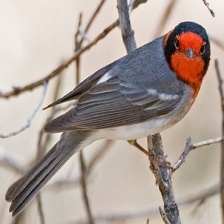
Species: RED FACED WARBLER
Scientific name: CARDELLINA RUBRIFRONS